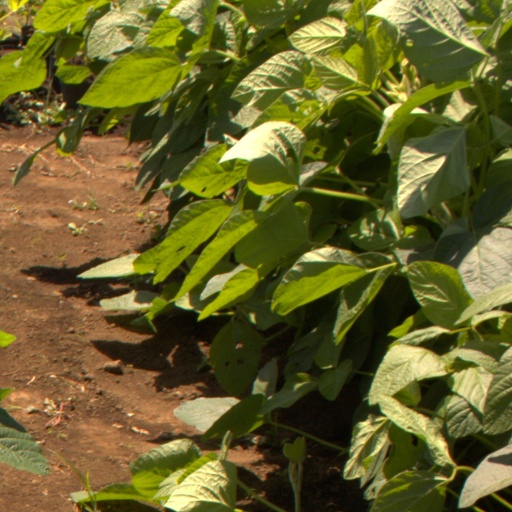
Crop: soybean